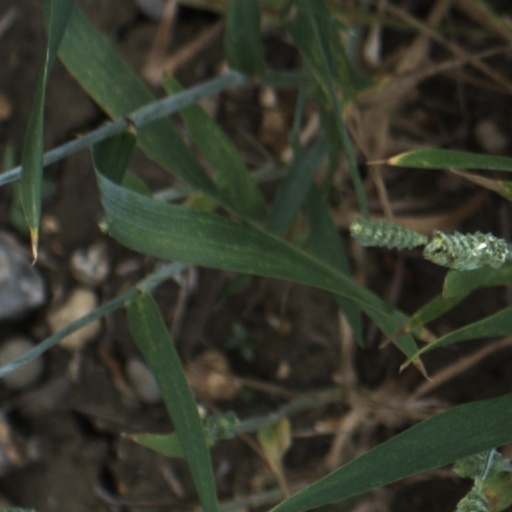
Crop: wheat